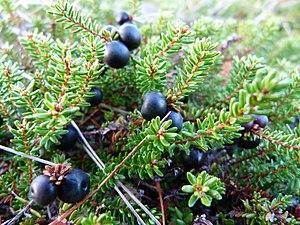
Camarine noire (Empetrum nigrum) au Tanet (massif des Vosges).
La flore du massif des Vosges se répartit entre un étage collinéen, un étage montagnard et un étage subalpin. L'étage collinéen s'étend jusqu'à 500 mètres d'altitude environ. Entre 500 et 1 000 mètres se situe l'étage montagnard, puis au-delà, l'étage subalpin dont le point culminant est le Grand Ballon, à 1 424 mètres. Les différentes conditions environnementales sont à l'origine d'une végétation variée. Du fait de l'orientation nord-sud de la zone montagneuse, il existe un contraste marqué entre l'est et l'ouest, les vents d'ouest apportant les précipitations qui tombent en abondance sur le versant lorrain et les sommets, alors que le versant alsacien est plus sec.